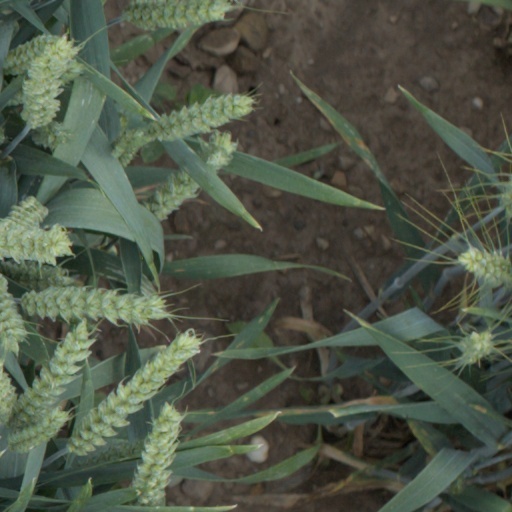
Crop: wheat